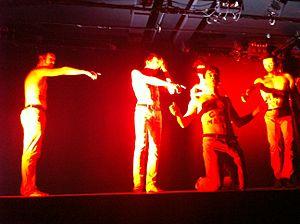
Alessandro Avellis est un réalisateur italien. Il vit à Paris depuis 2000.